Huaxing station

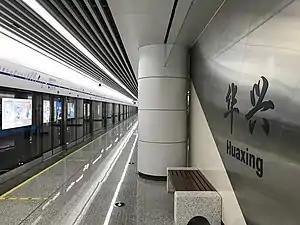

Huaxing is a station on Line 9 and Line 10 of the Chengdu Metro in China. It was opened on 6 September 2017.